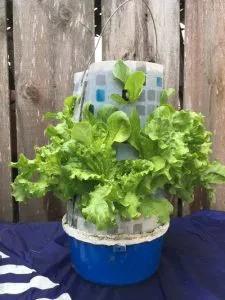
Kilimo ambacho wakitumia udongo bali hutumia vifaa maalumu na mboga hizo ustawi kwa kutumia maji na mboga hizo pia hutumika kwa ajili ya matumizi ya majumbani na sehemu nyingine tofauti tofauti.